Tongva

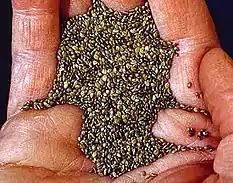
Chia ("salvia columbariae)" seeds are integral to the Tongva diet.

Historians and contemporary Tongva advocates have argued that Anglo-American institutions, including schools and museums, have historically challenged the preservation of tribal identity throughout the 20th and 21st centuries. Contemporary members have cited being denied the legitimacy of their identity. Tribal identity is also hindered by a lack of federal recognition and having no land base, which has meant that the tribe has access to almost none of their traditional homelands.